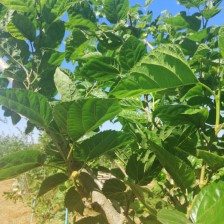
Variety: BlackAustralia